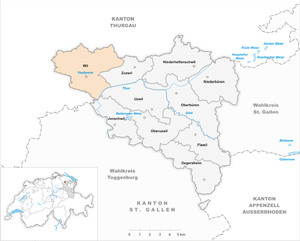
Wil est une commune suisse du canton de Saint-Gall, située dans la circonscription électorale de Wil.